Manilla, New South Wales

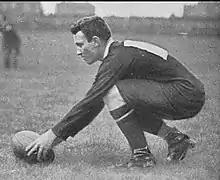
Dally Messenger preparing to kick a goal

In July 1917 Dally Messenger and his wife, Annie, took over the Royal Hotel in Manilla. Shortly after his arrival Dally established the Manilla Rugby League Club. This was difficult as there was a strong Rugby Union Team and many other young men were at Gallipoli or other theatres of World War I.